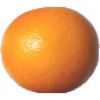
Label: pink_grapefruit